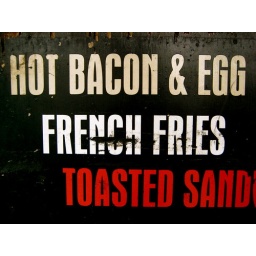
Fast food road side caravan sign in the Waipoua Forest, Northland.